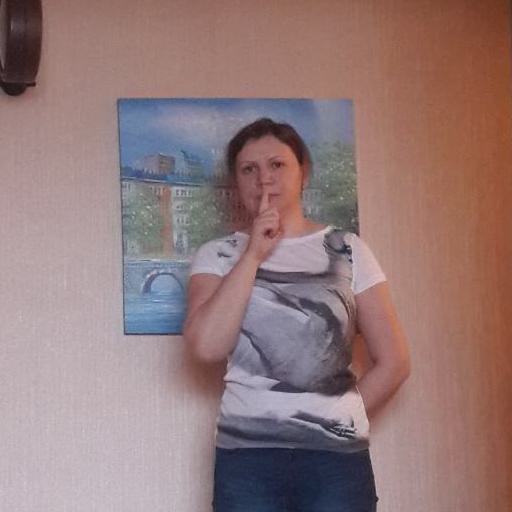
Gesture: mute